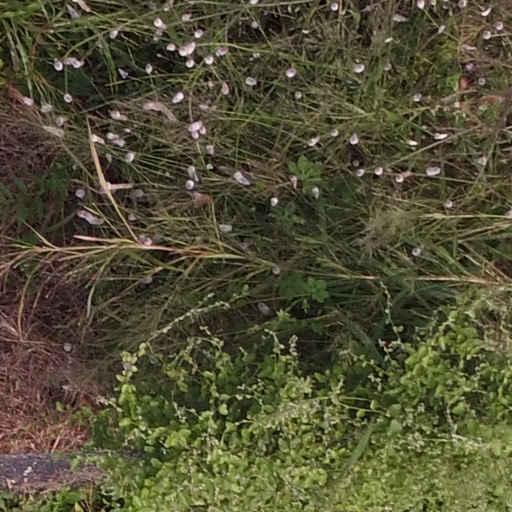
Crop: maize; corn